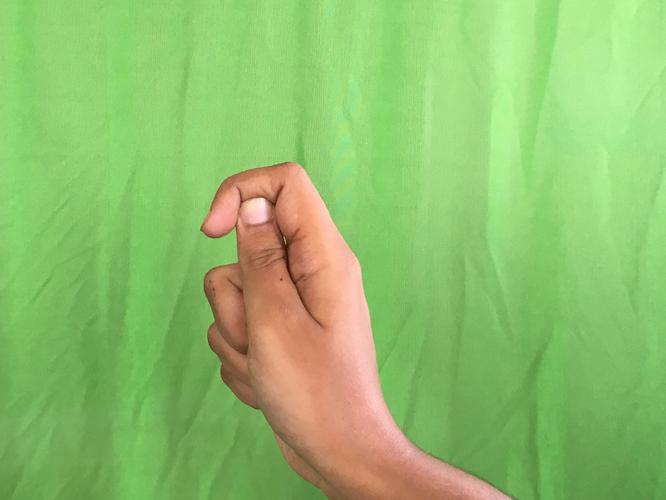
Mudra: Kapith
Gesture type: single_hand